Sialon

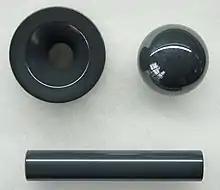
α-SiAlON parts

SiAlON ceramics are a specialist class of high-temperature refractory materials, with high strength at ambient and high temperatures, good thermal shock resistance and exceptional resistance to wetting or corrosion by molten non-ferrous metals, compared to other refractory materials such as, for example, alumina. A typical use is with handling of molten aluminium. They also are exceptionally corrosion resistant and hence are also used in the chemical industry. SiAlONs also have high wear resistance, low thermal expansion and good oxidation resistance up to above ~1000 °C. They were first reported around 1971.